Anne Boleyn

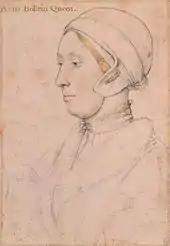
Sketch headed with Anne's name

On 8 January 1536, news of Catherine of Aragon's death reached Anne and the King, who was overjoyed. The following day, Henry wore yellow, a symbol of joy and celebration in England but of mourning in Spain, from head to toe, and celebrated Catherine's death with festivities. With Catherine dead, Anne attempted to make peace with Mary. Mary rebuffed Anne's overtures, perhaps because of rumours circulating that Catherine had been poisoned by Anne or Henry. These began after the discovery during her embalming that Catherine's heart was blackened. Modern medical experts are in agreement that this was not the result of poisoning, but from heart cancer, the cause of her death and an extremely rare condition that was not understood at the time.